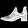
Label: Ankle boot